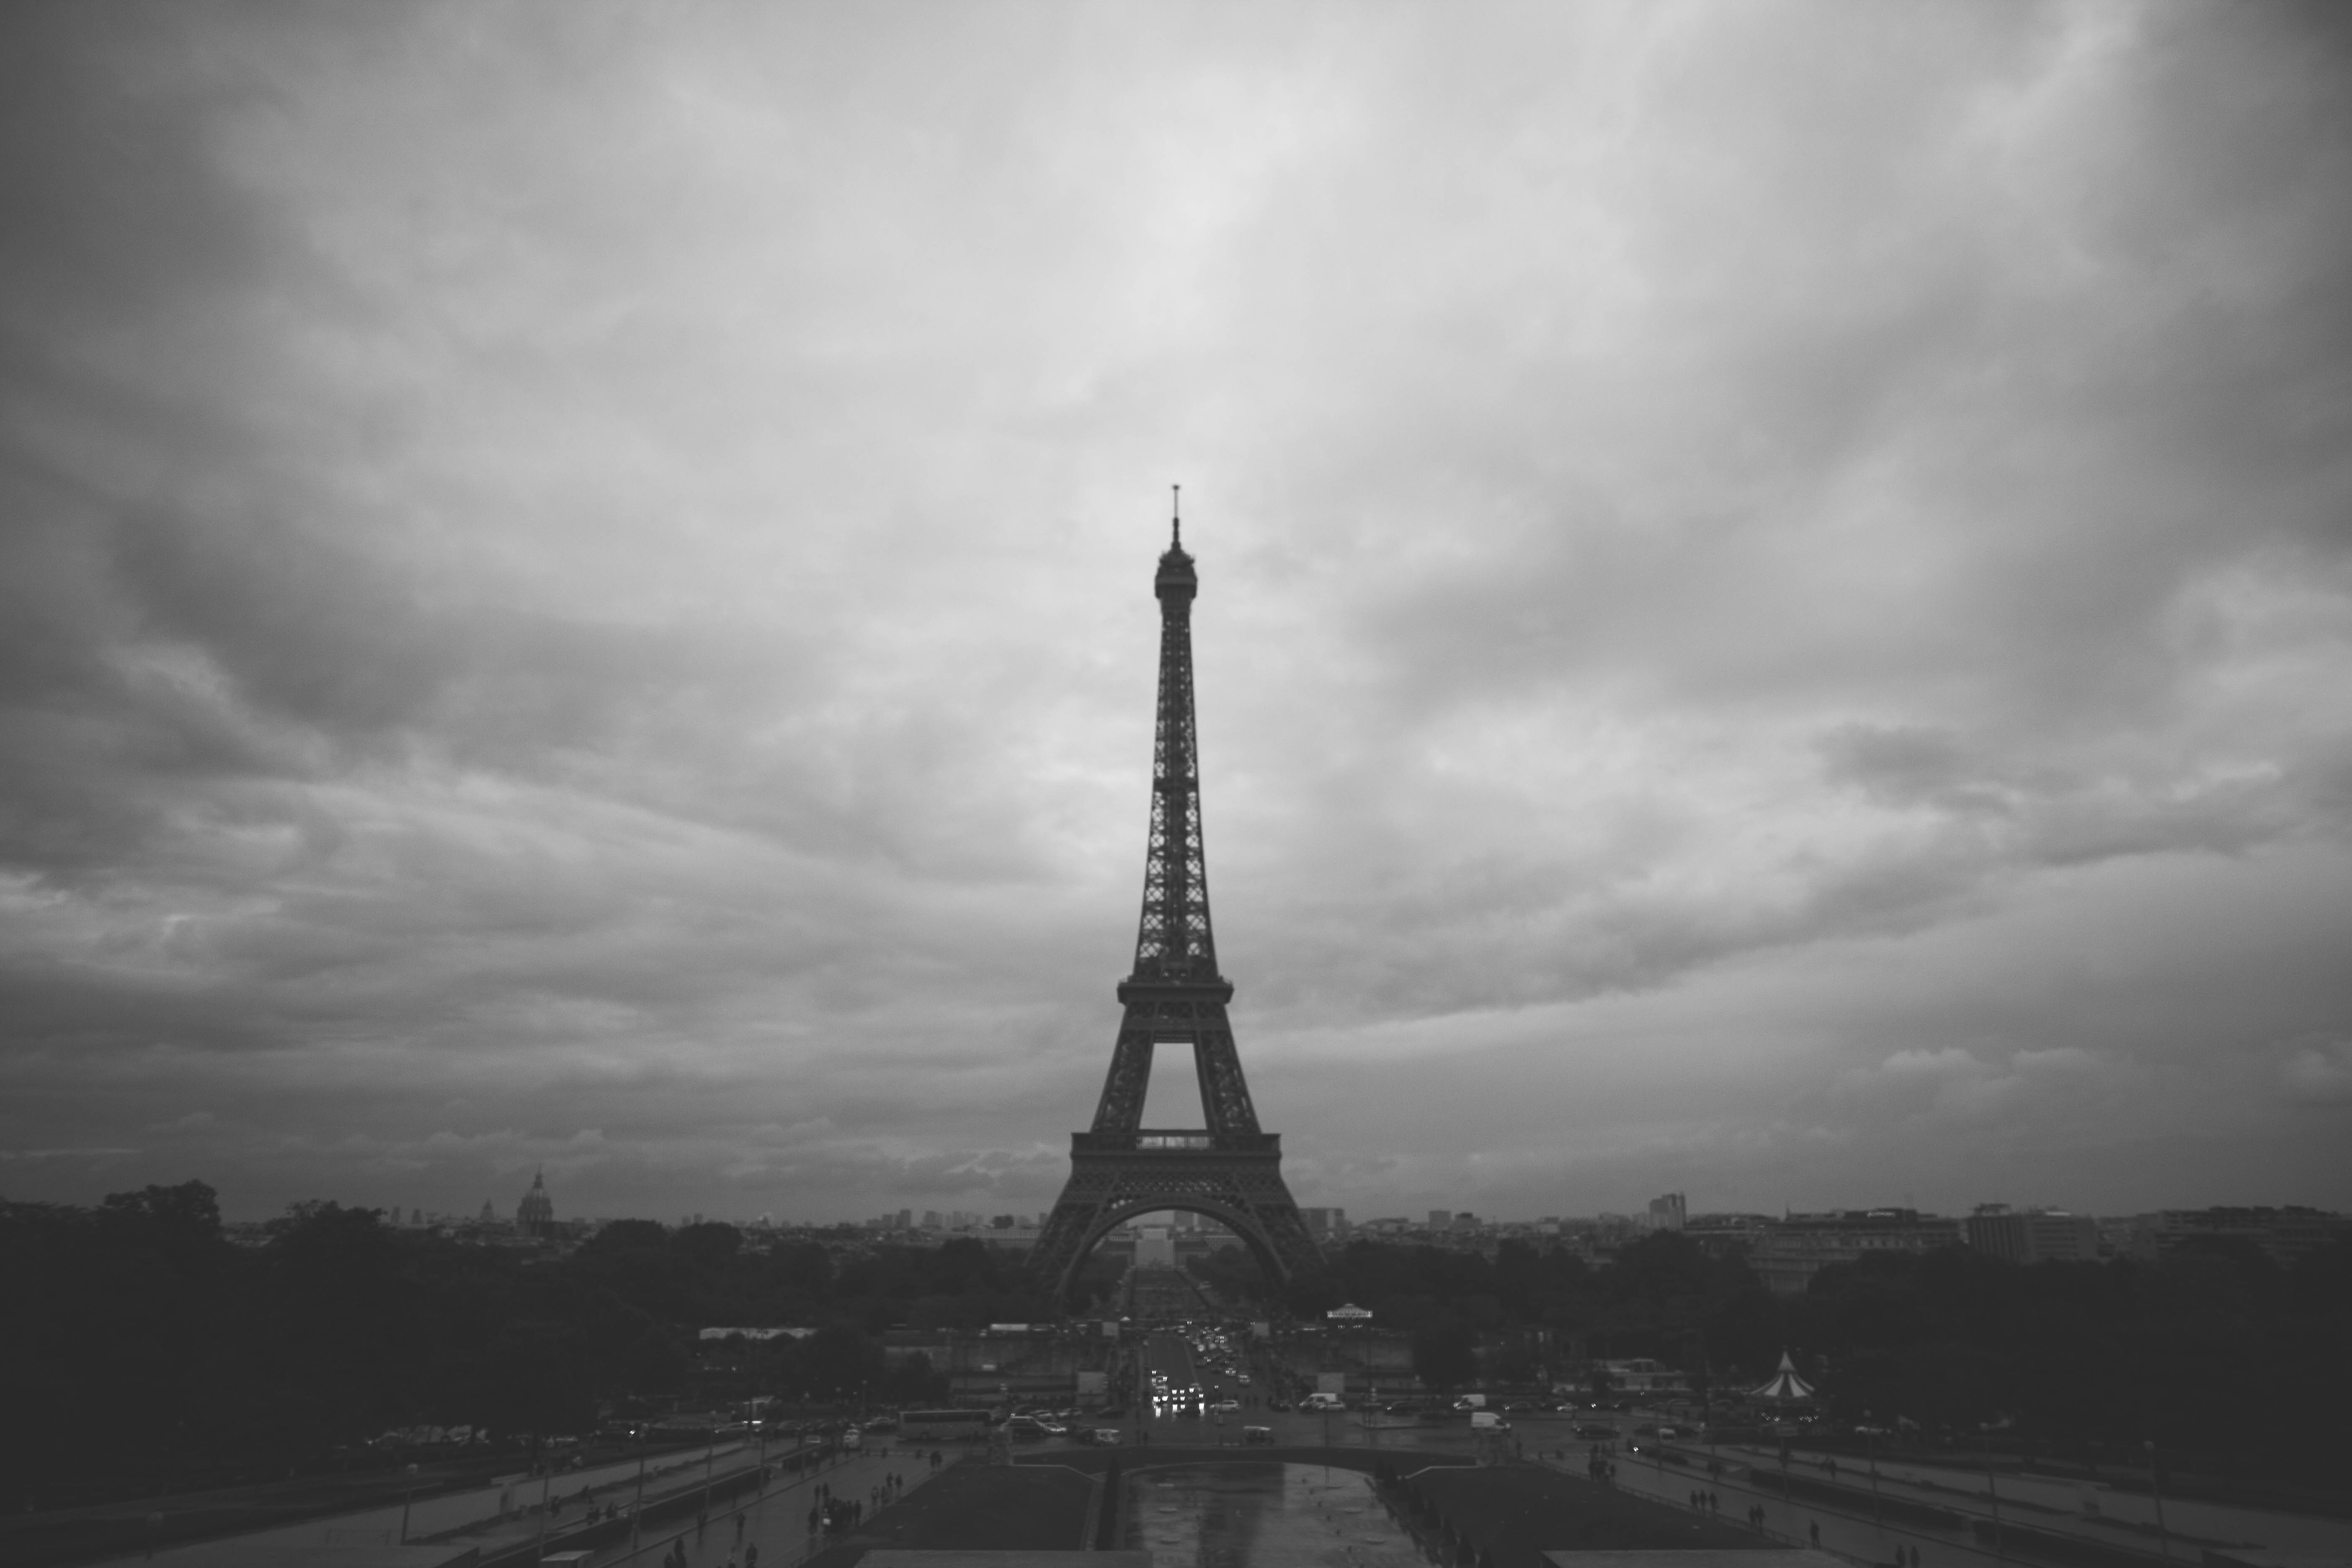
horizon, cloud, black and white, sky, monument, cityscape, dusk, tower, landmark, darkness, monochrome, spire, monochrome photography, atmospheric phenomenon